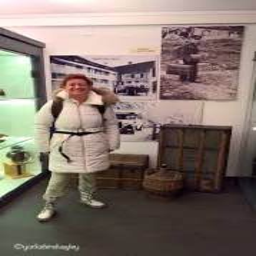
Liechtenstein PostalMuseum